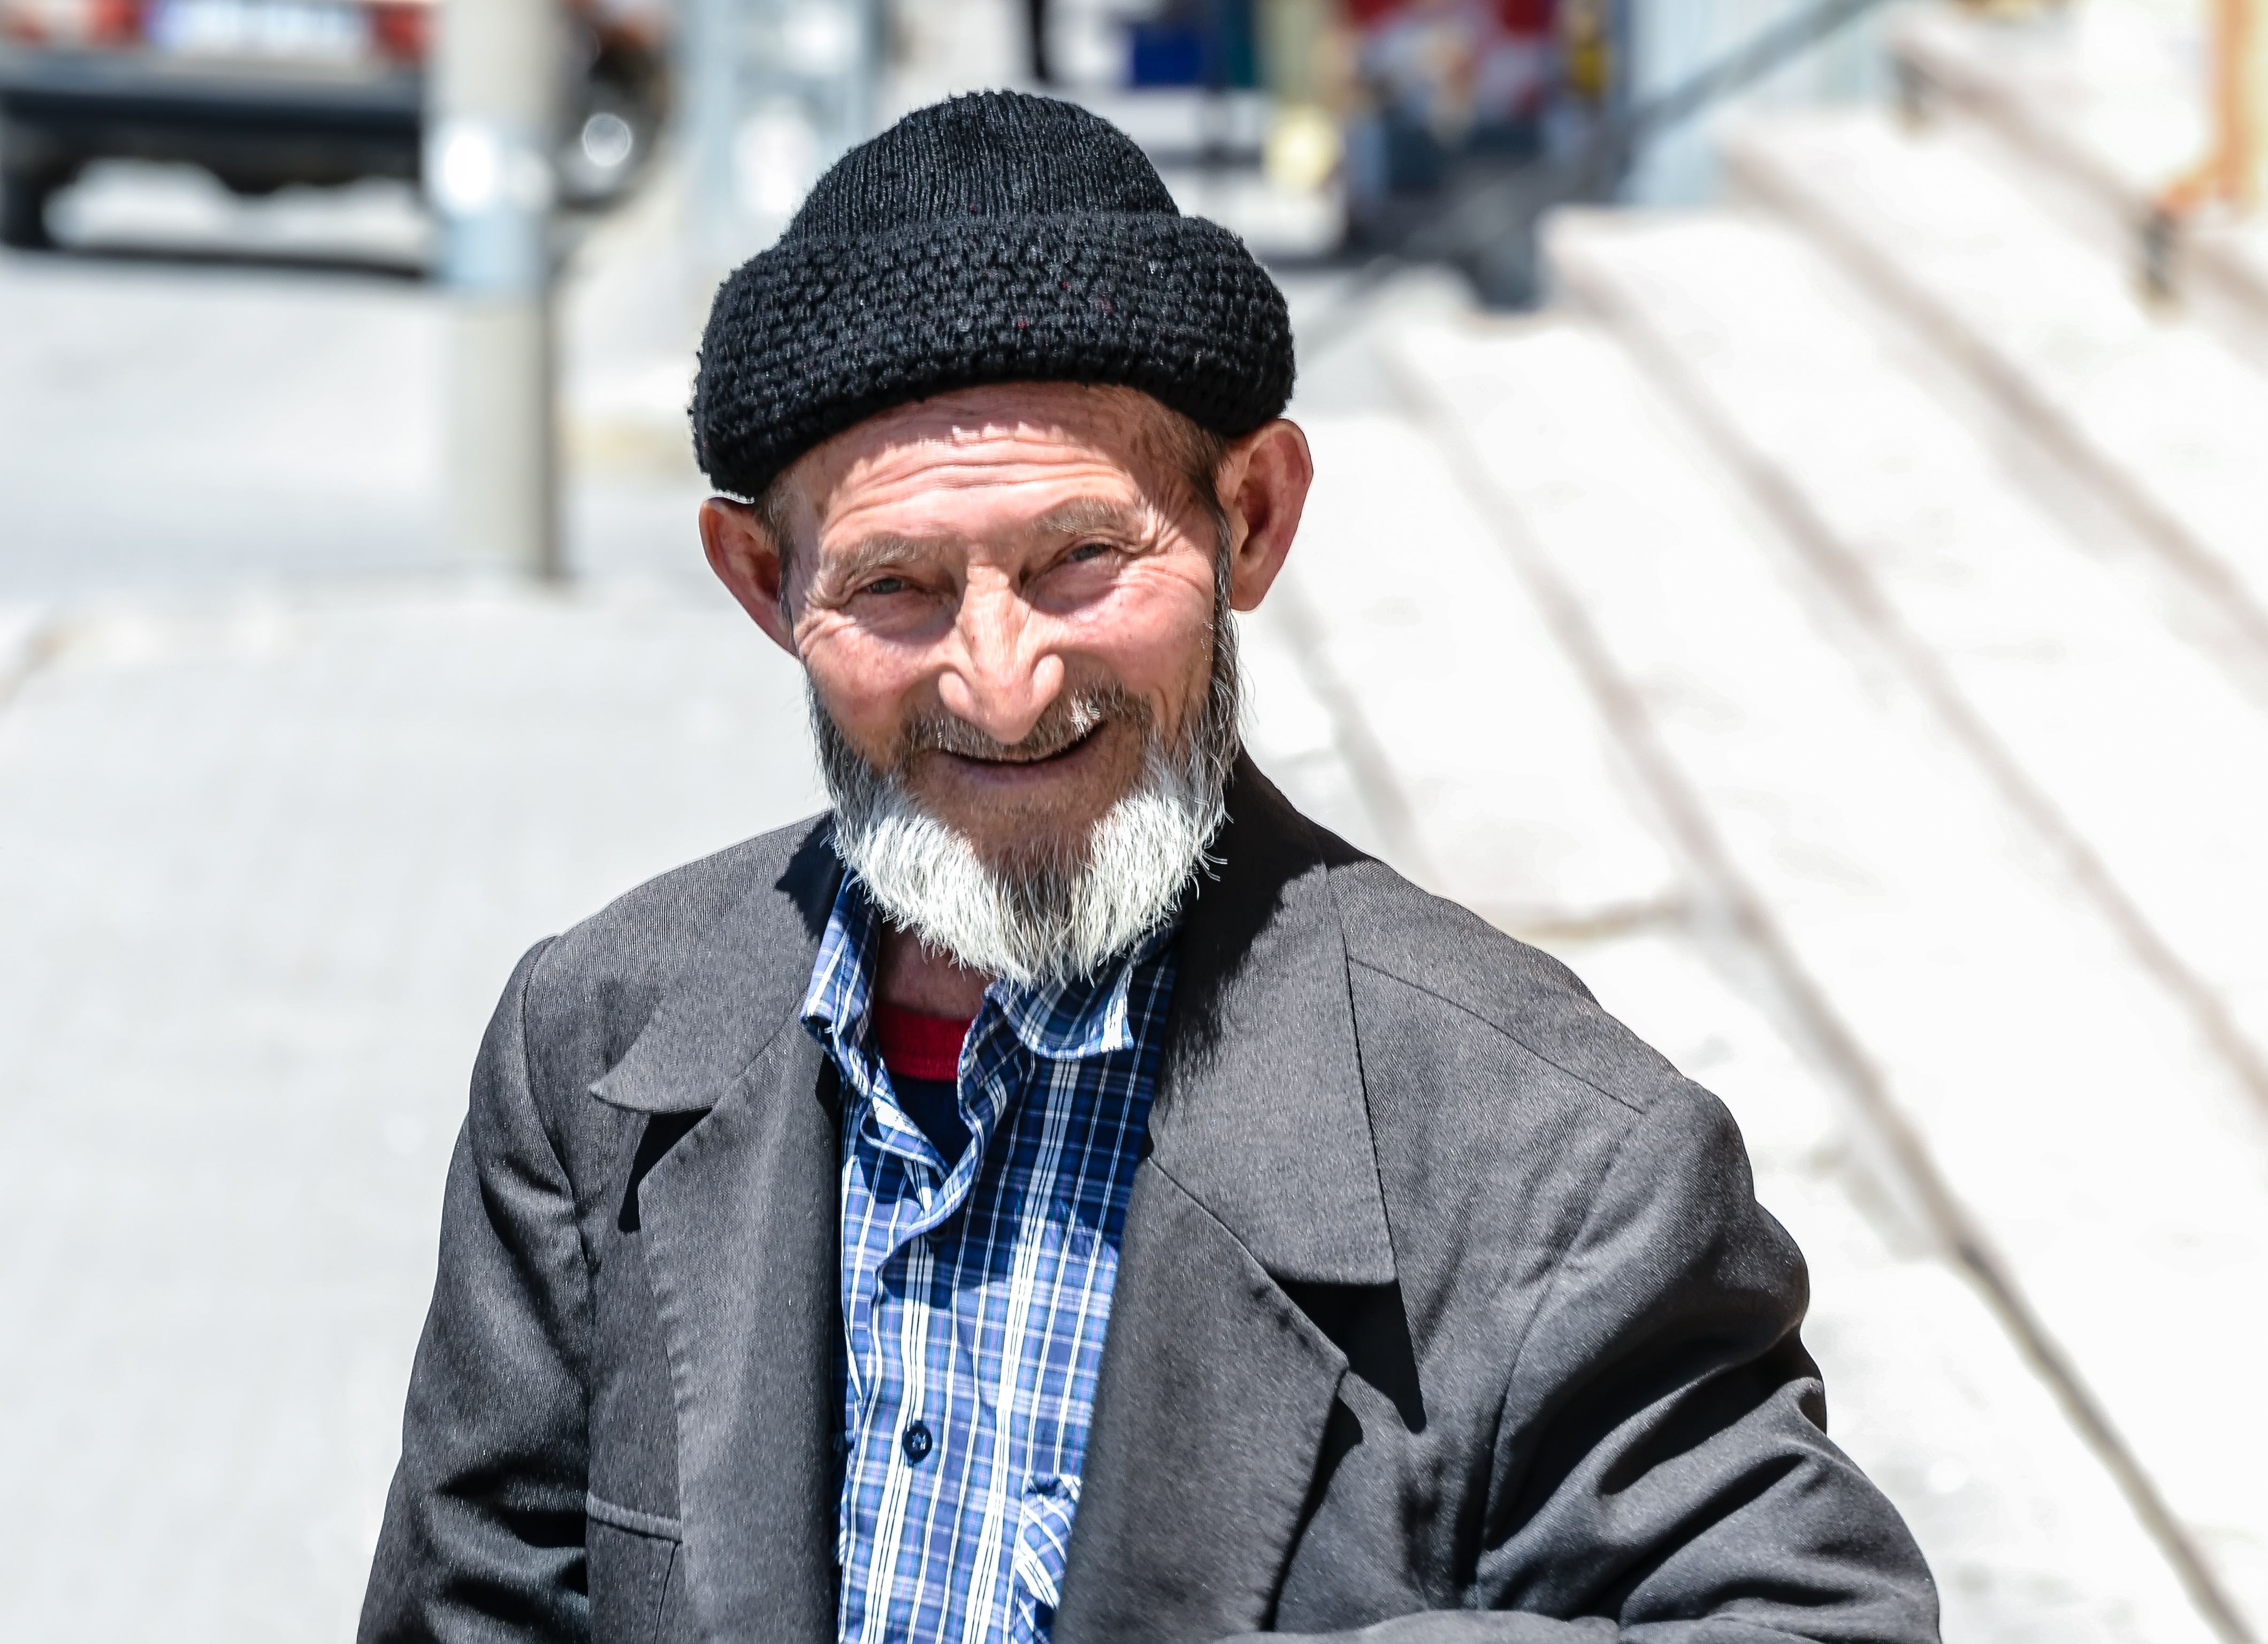
man, walking, person, winter, people, hair, street, old, male, love, peaceful, peace, hat, clothing, smiling, beard, old man, beret, gentleman, loneliness, forlorn, glasses, cap, turkey, grandfather, beauty, beaver, terry, thoughts, recumbent, skullcap, hopeful, happy man, facial hair, happy old man, bearded old, skullcaps man, hat man, bruised man, old grandfather, full of love